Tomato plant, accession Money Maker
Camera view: bottom (45 deg); turntable rotation: 60 degrees
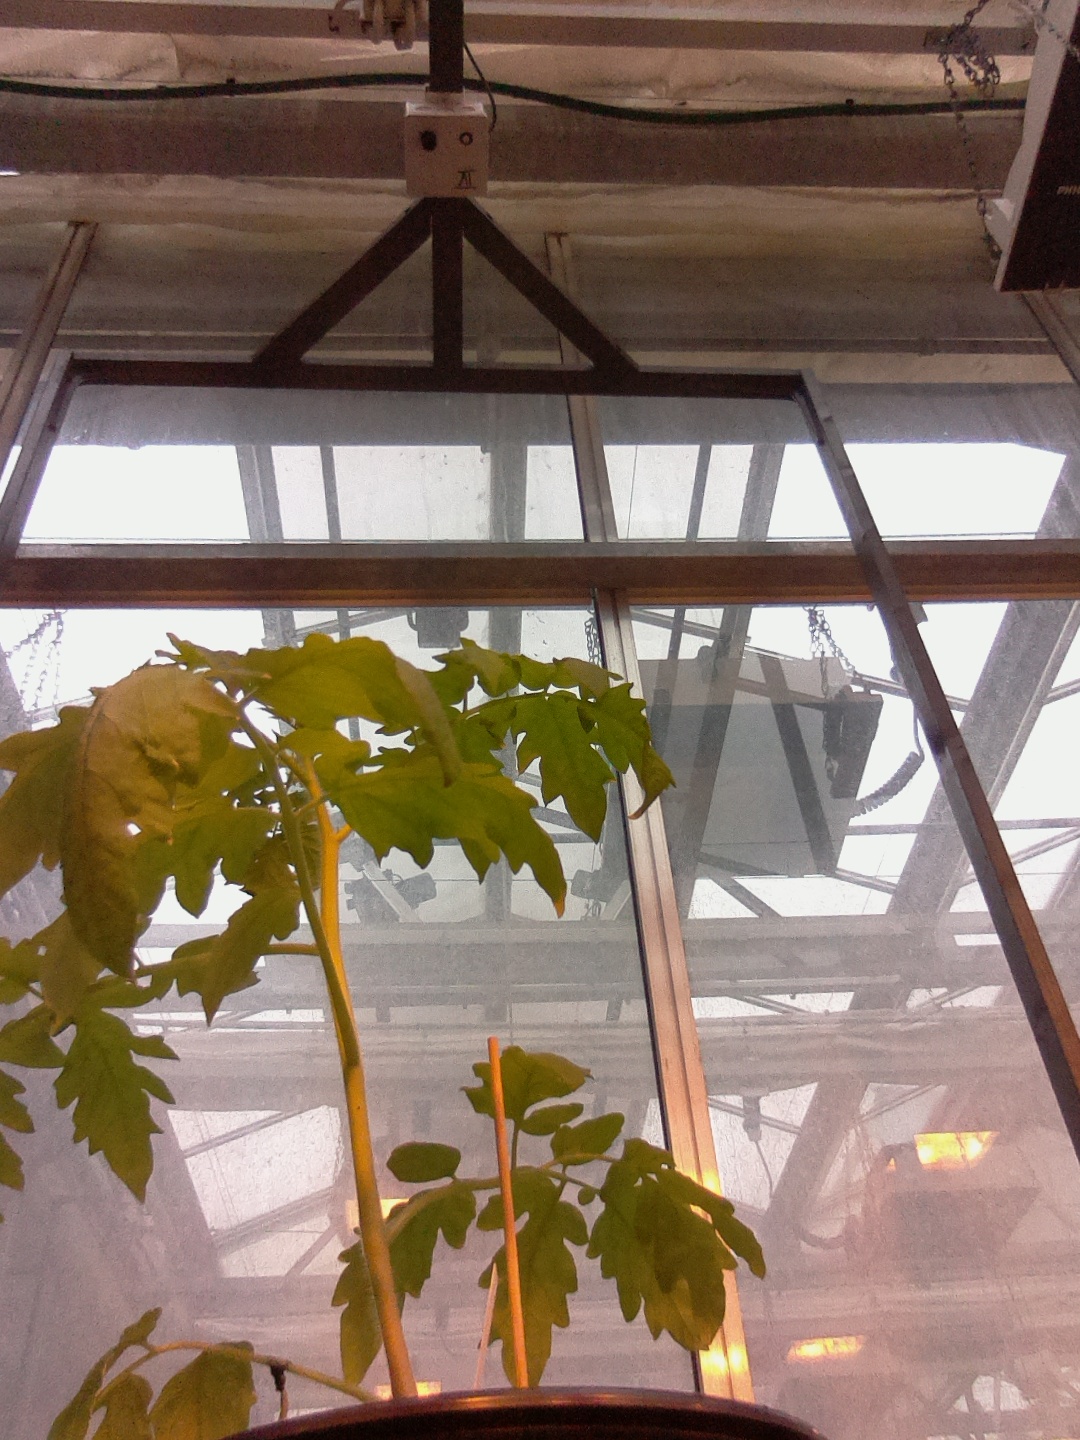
BBCH growth stage 14: 8 of true leaves visible